Carnegie Free Library of Beaver Falls

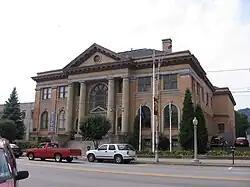
Front and northern side of the library

The Carnegie Free Library of Beaver Falls is a historic Carnegie library in the city of Beaver Falls, Pennsylvania, United States. Erected as Beaver County's first library building, it was financed by Andrew Carnegie and designed by a leading Pittsburgh architect in grand architectural style that helped to redefine the image of the typical Carnegie library. Numerous community organizations have used its space, which remains in continued use as a library, and it has been named a historic site.